Marine Operations Force

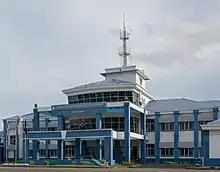
Malaysian Marine police headquarters in Semporna, Sabah.

The Marine Police Force used to be known as the "Malay Water Police" in 1947 and its responsibility was to maintain security in Penang and the Straits of Johor. Owing to the increase in marine activities, the Marine Police Force was formed on 1 September 1947 in Batu Uban, Penang before being transferred to Gelugor, Penang with (19) boats contributed by the Customs Development and the Royal Malaysian Navy Reserve with 90 personnel.